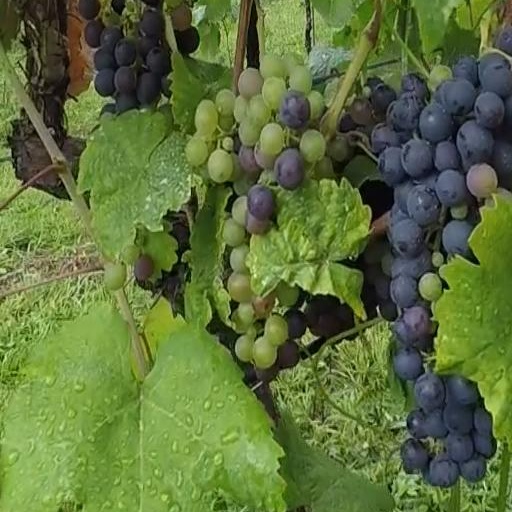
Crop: grape